18th Screen Actors Guild Awards

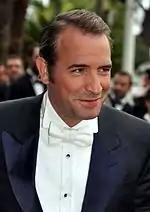
Jean Dujardin, Outstanding Performance by a Male Actor in a Leading Role winner

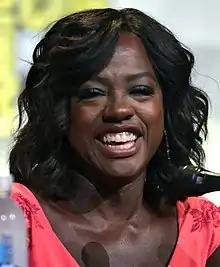
Viola Davis, Outstanding Performance by a Female Actor in a Leading Role winner

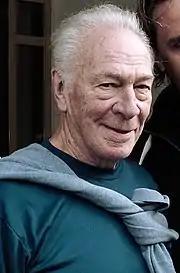
Christopher Plummer, Outstanding Performance by a Male Actor in a Supporting Role winner

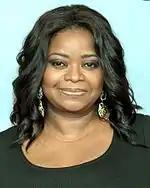
Octavia Spencer, Outstanding Performance by a Female Actor in a Supporting Role winner

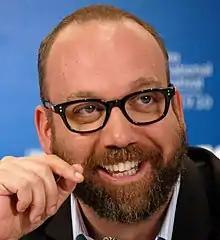
Paul Giamatti, Outstanding Performance by a Male Actor in a Miniseries or Television Movie winner

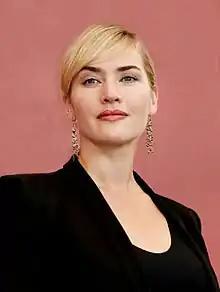
Kate Winslet, Outstanding Performance by a Female Actor in a Miniseries or Television Movie winner

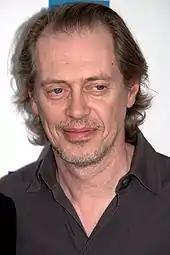
Steve Buscemi, Outstanding Performance by a Male Actor in a Drama Series winner

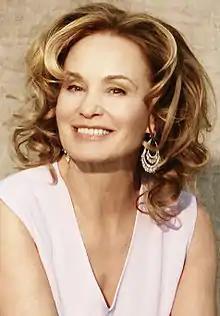
Jessica Lange, Outstanding Performance by a Female Actor in a Drama Series winner

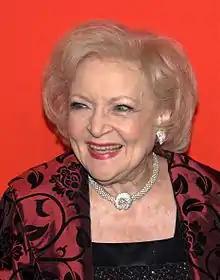
Betty White, Outstanding Performance by a Female Actor in a Comedy Series winner

Meryl Streep introduced the 'In Memoriam' segment to pay tribute to the actors who have died in 2011: